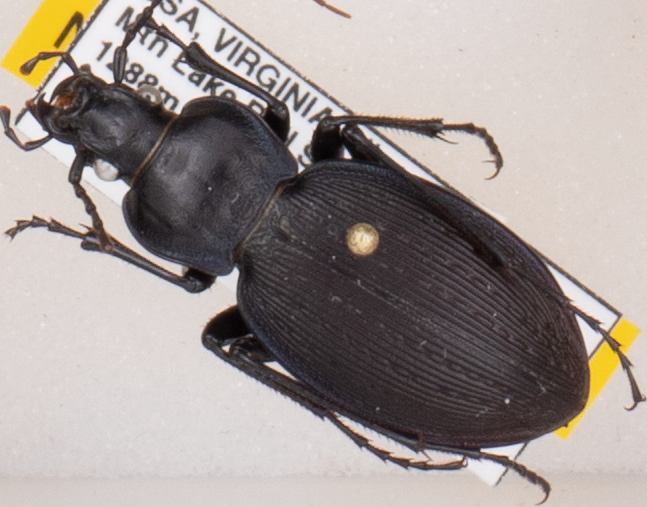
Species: Carabus goryi
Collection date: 2019-07-16
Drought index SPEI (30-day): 0.274
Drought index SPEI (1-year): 2.09
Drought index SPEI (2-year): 2.09